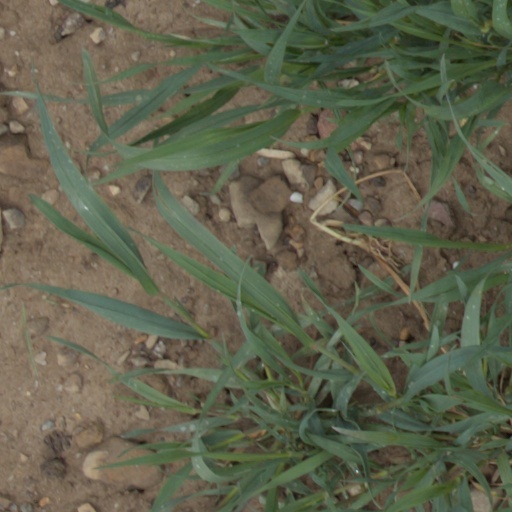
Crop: wheat